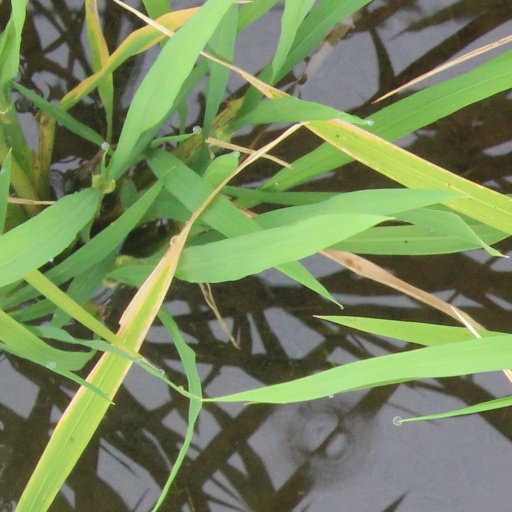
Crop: rice